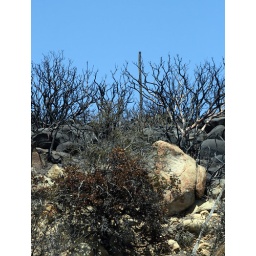
Flag pole above road 2060